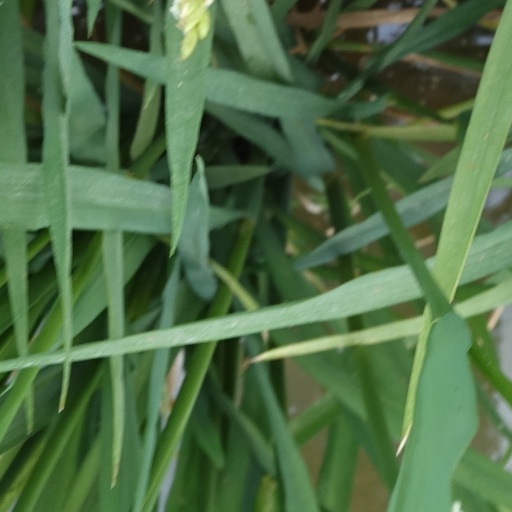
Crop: rice